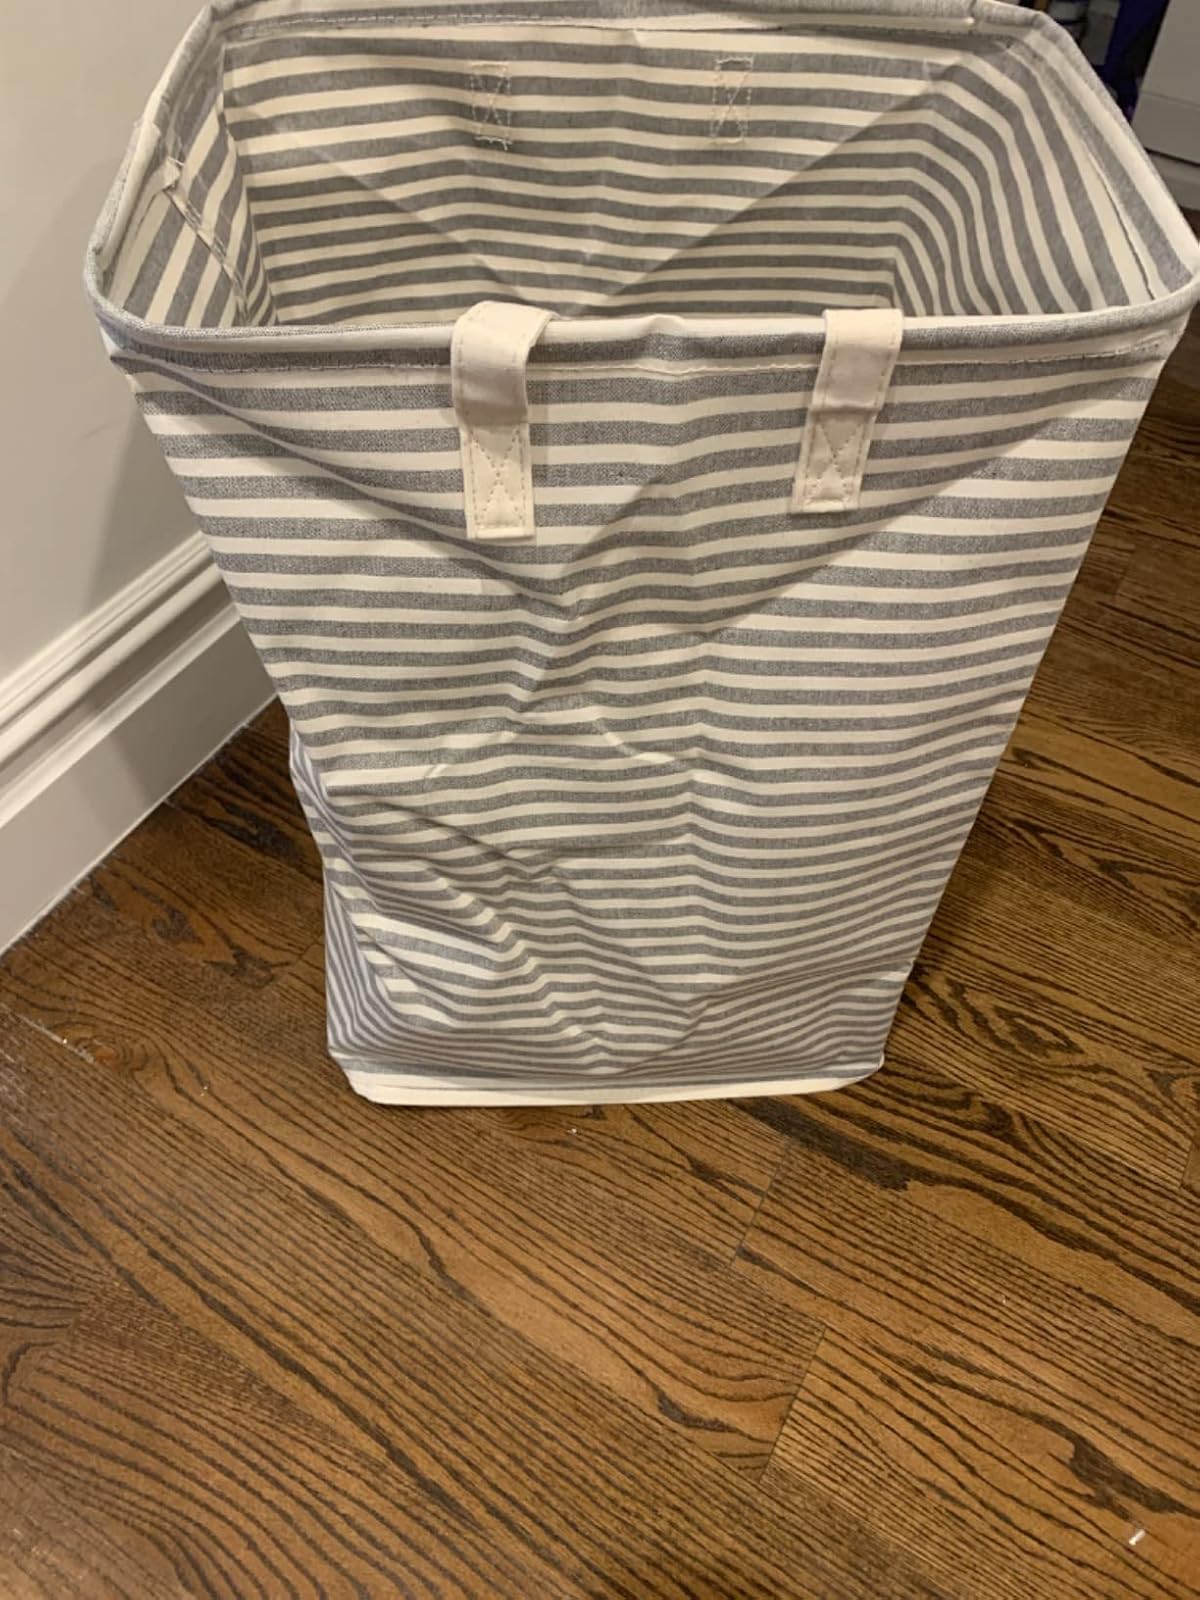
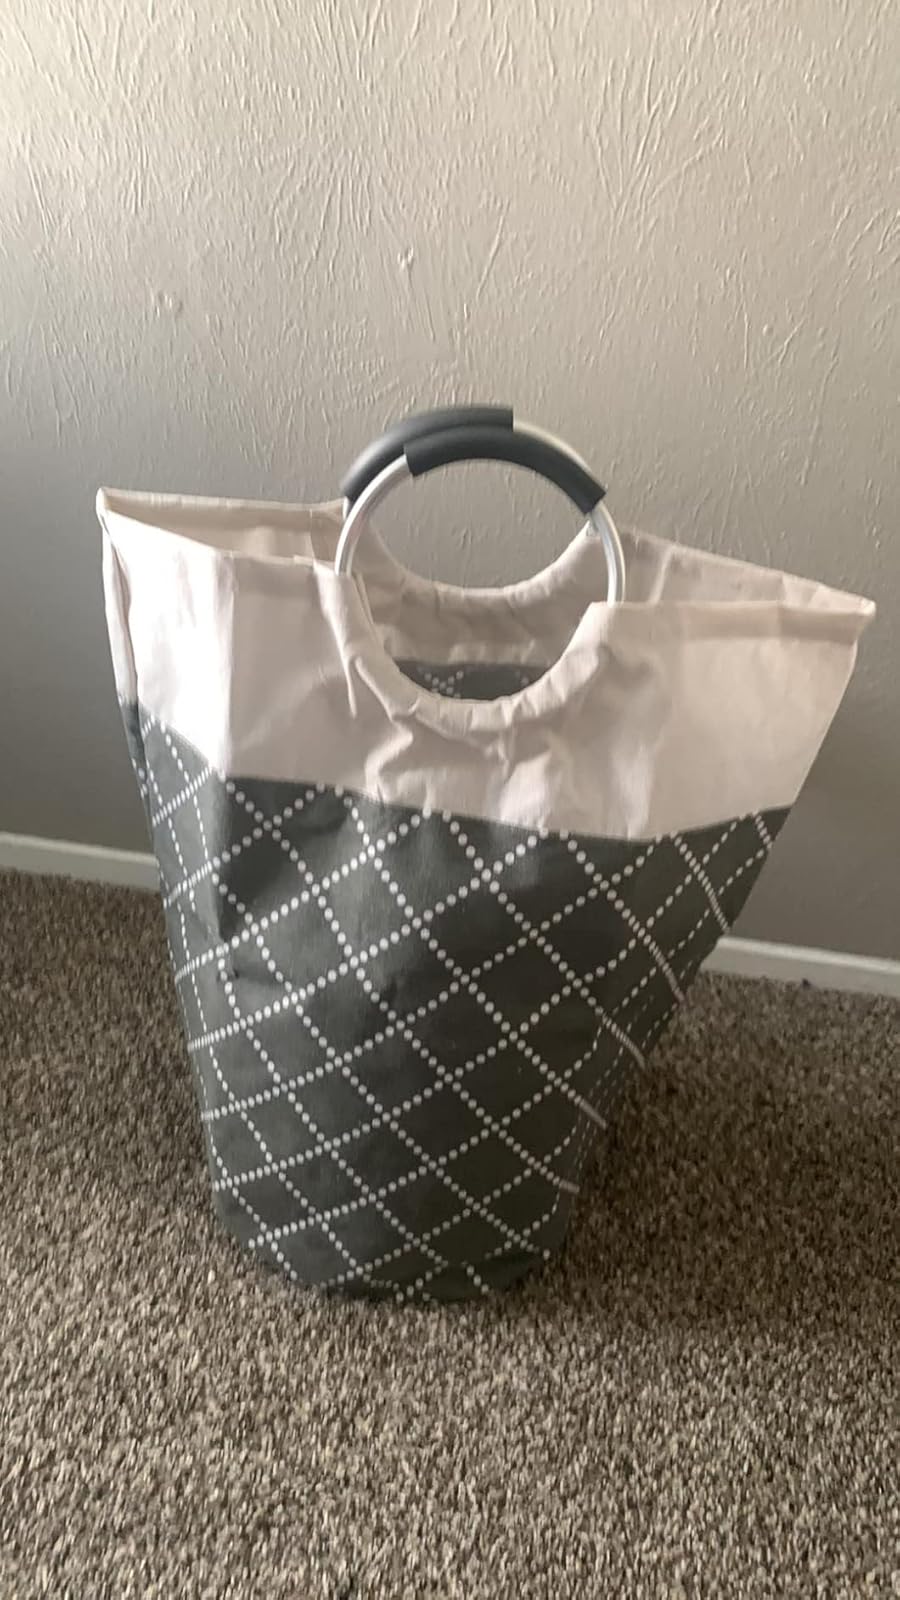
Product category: items_hamper
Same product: no